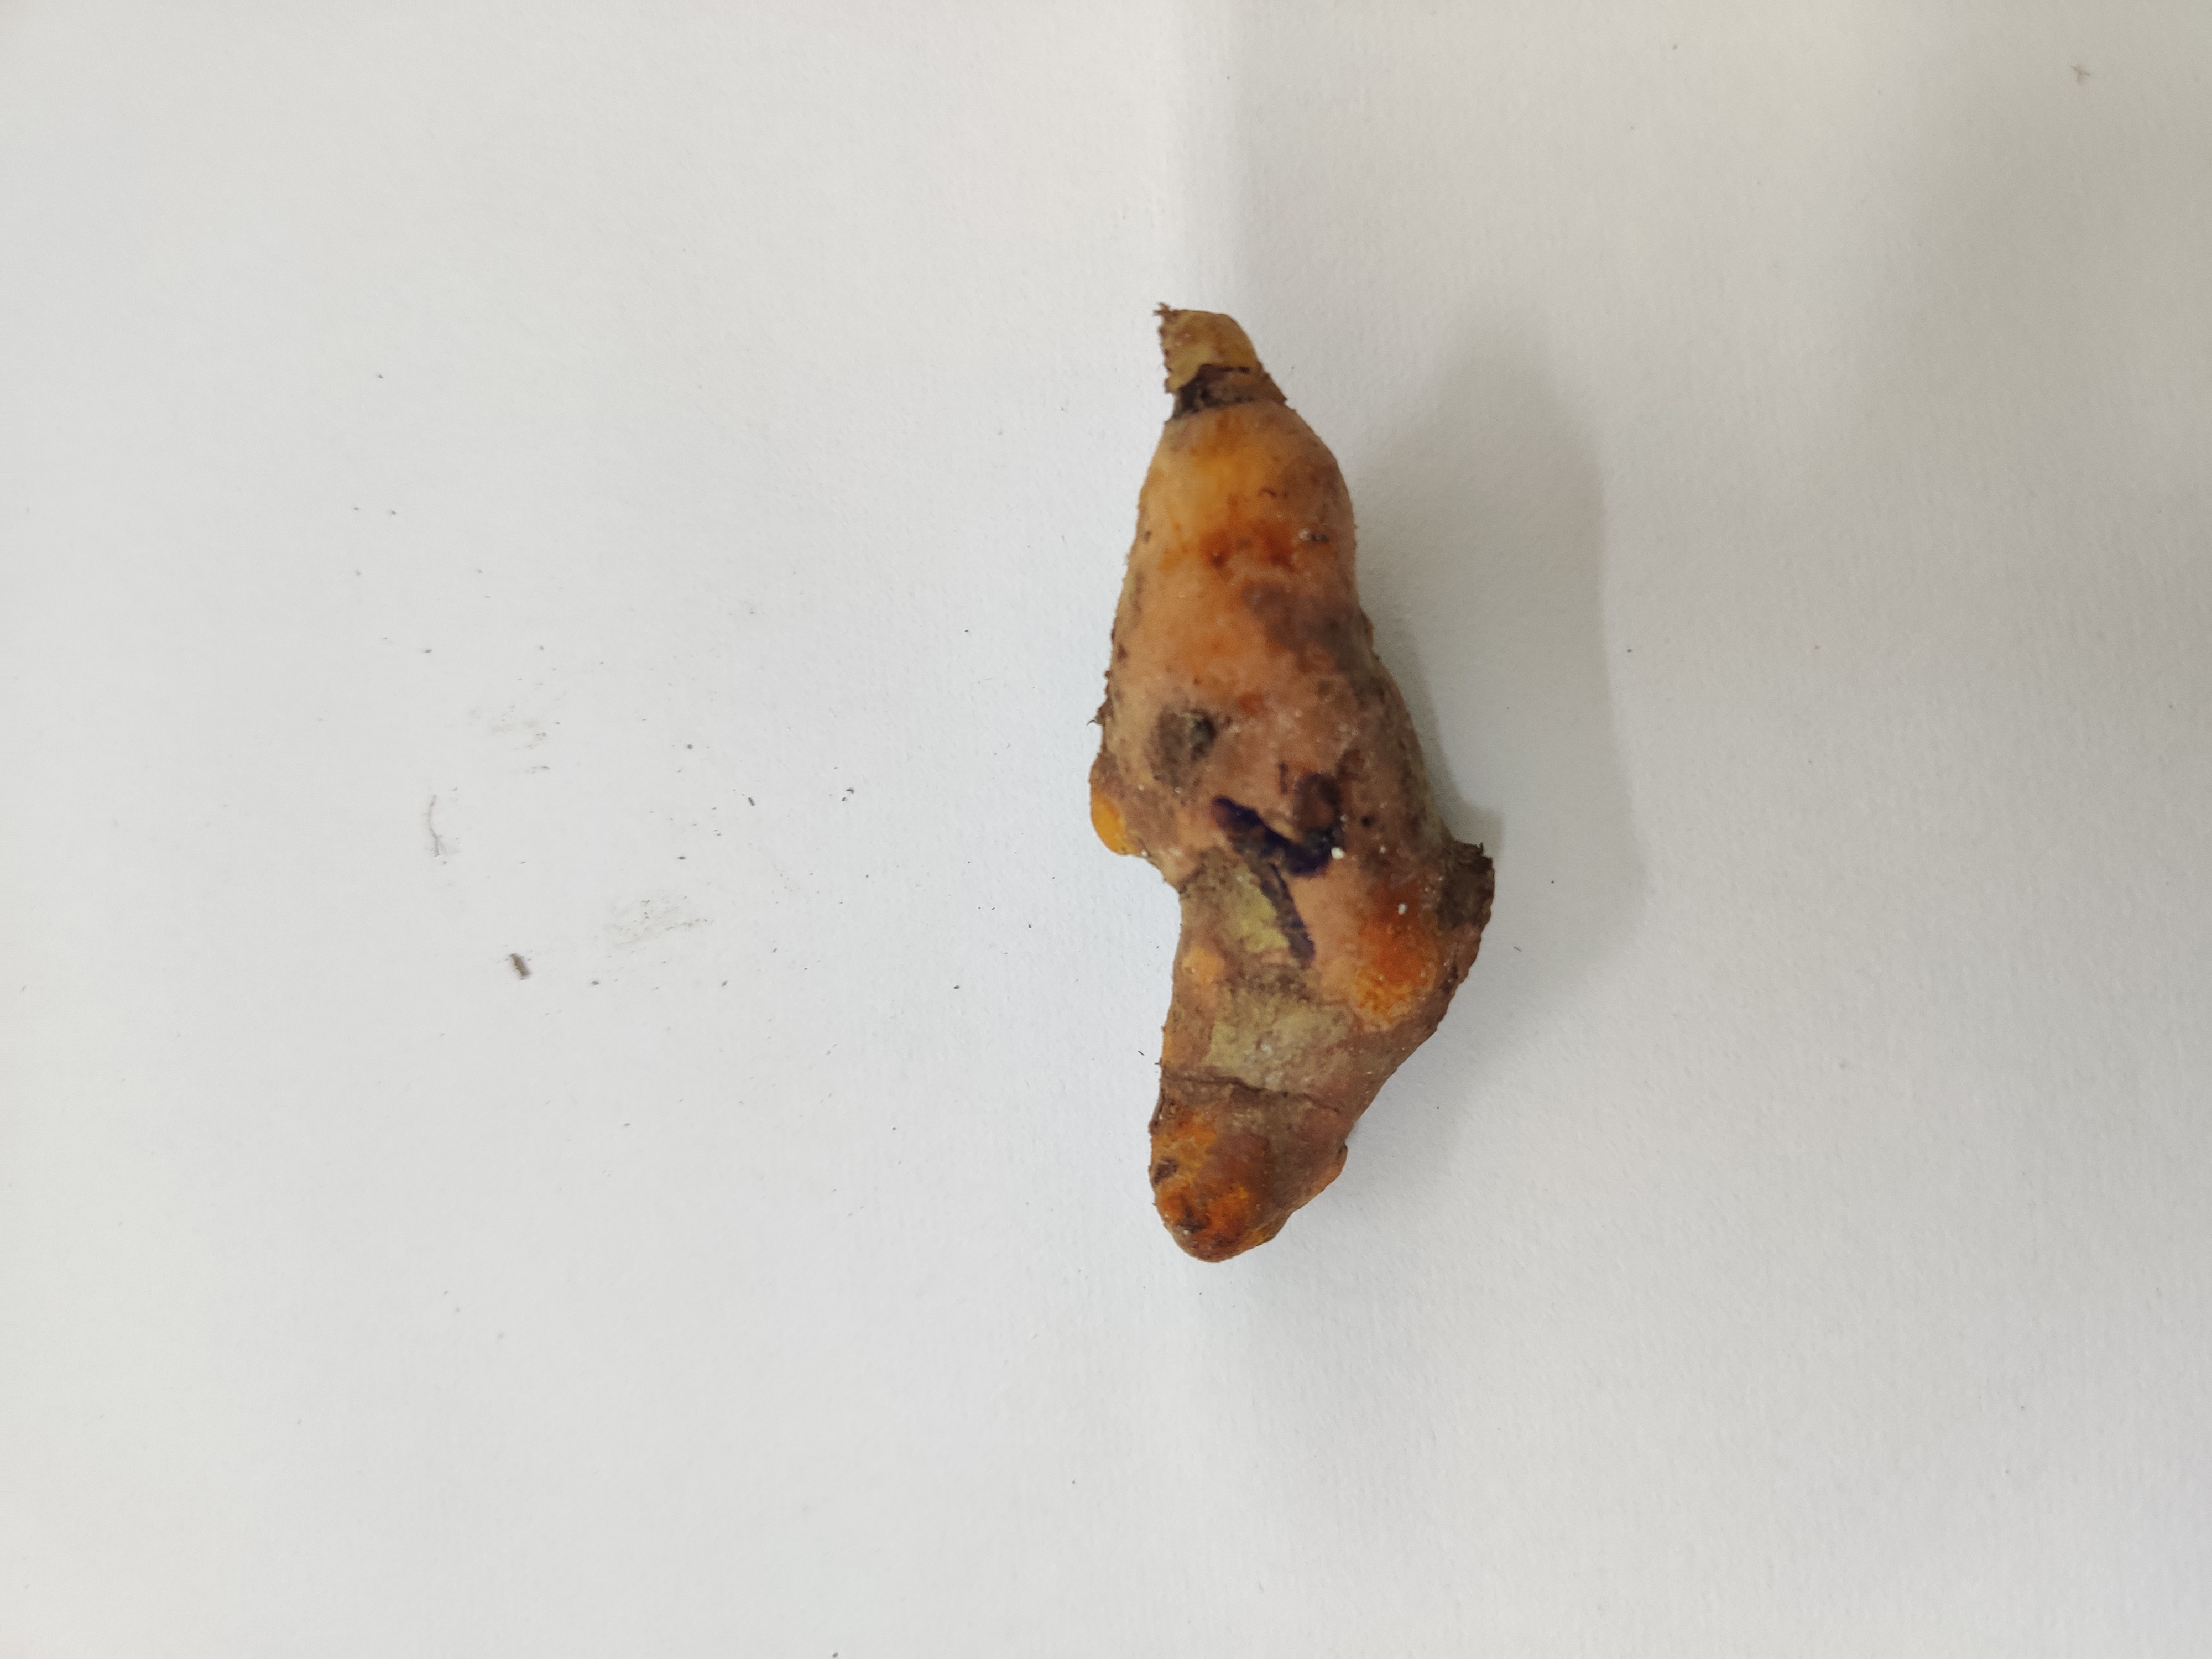
Crop: Turmeric
Condition: Fresh